Kurt Waldheim

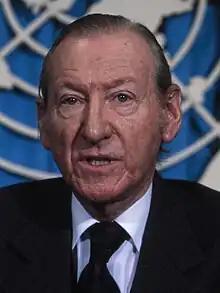
Waldheim in 1981

Kurt Josef Waldheim (21 December 1918 – 14 June 2007) was an Austrian politician and diplomat. Waldheim was the secretary-general of the United Nations from 1972 to 1981 and the president of Austria from 1986 to 1992. While he was running for the latter office in the 1986 election, the revelation of his service in Greece and Yugoslavia during World War II, and of his knowledge of Nazi atrocities as an intelligence officer in Nazi Germany's Wehrmacht, raised international controversy.